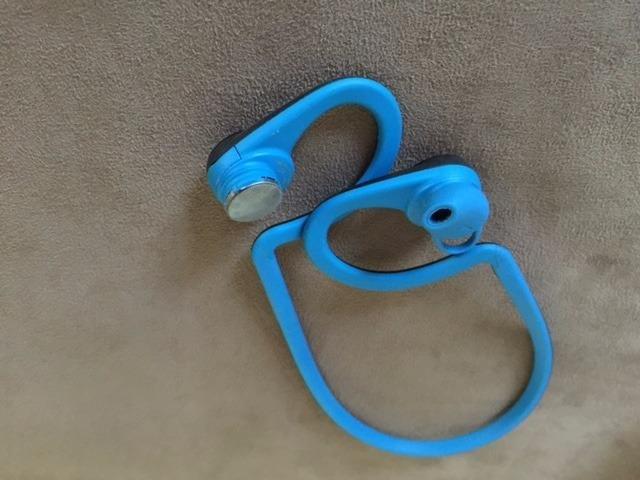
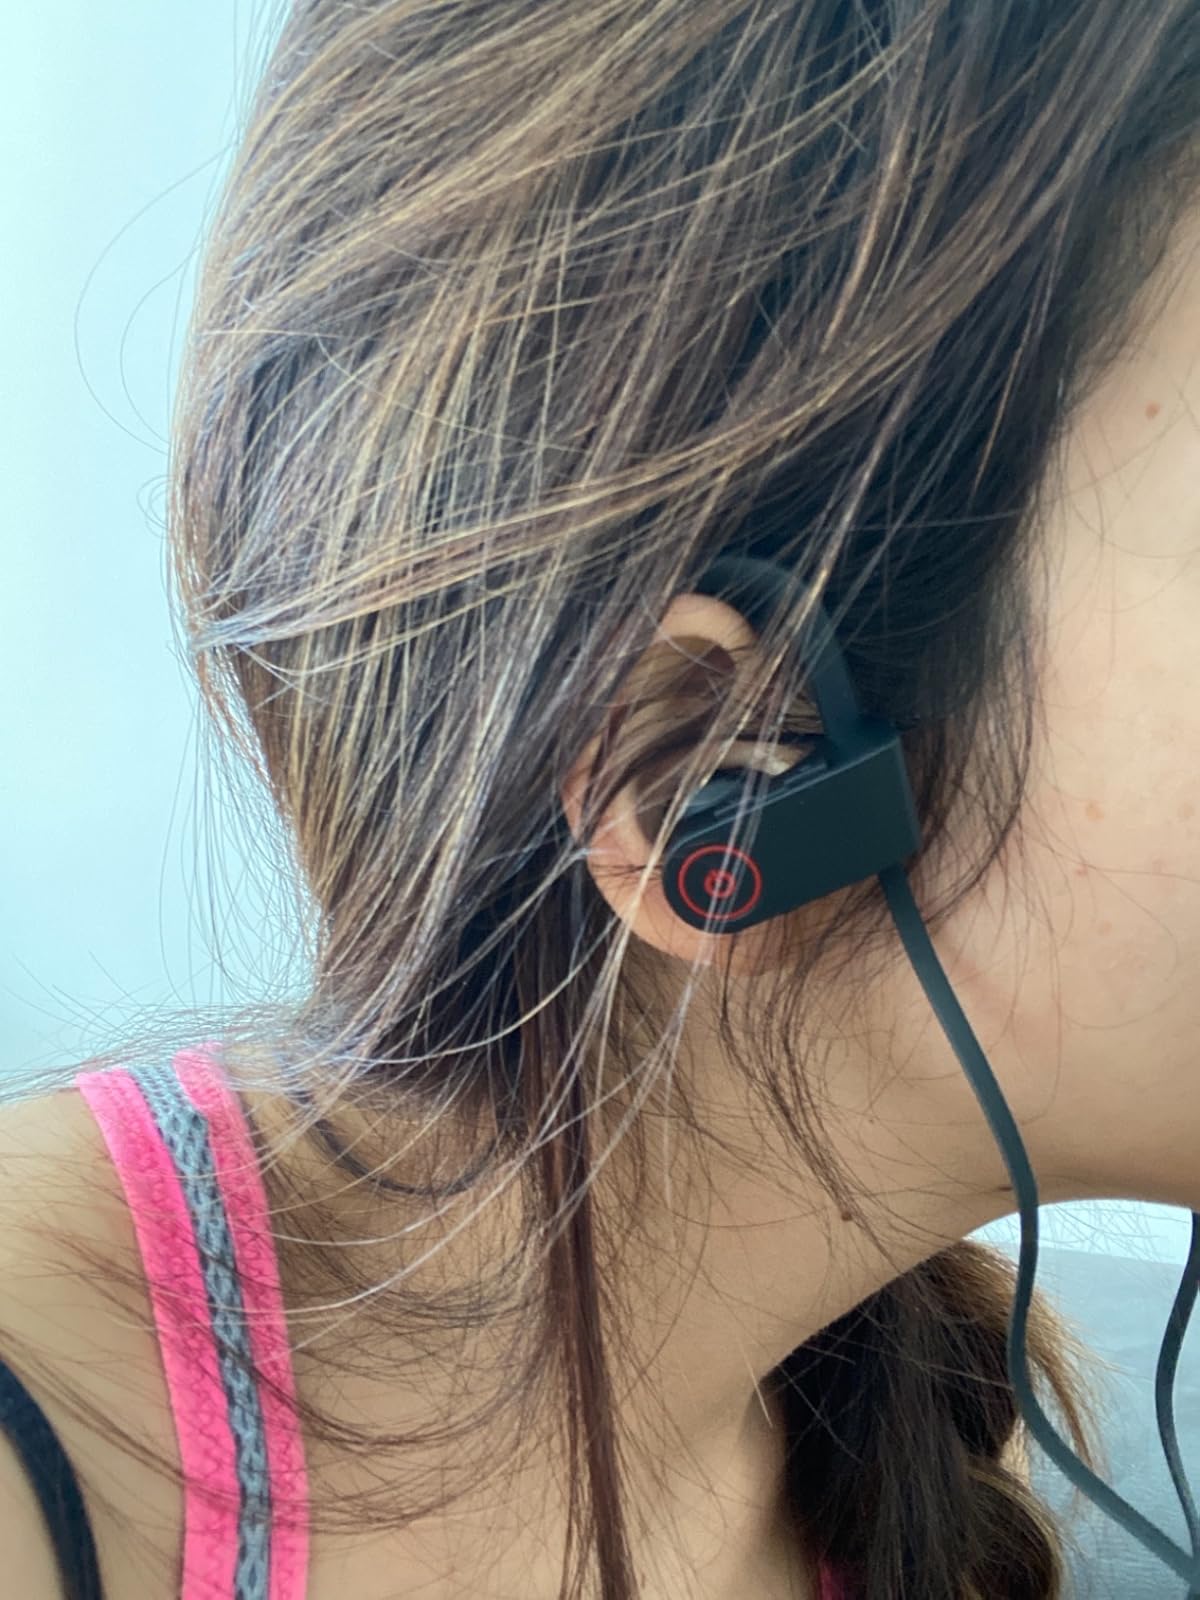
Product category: headphones
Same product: no